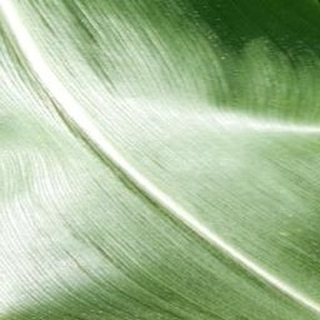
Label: healthy_corn